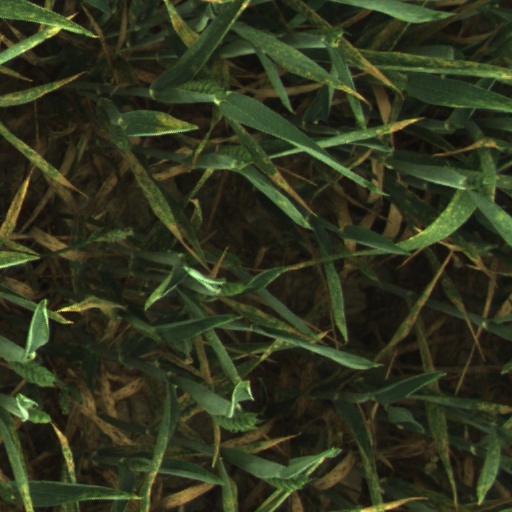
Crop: wheat